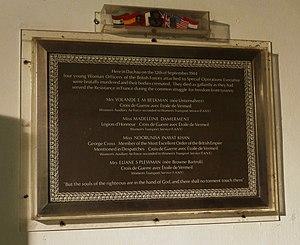
Noor Un Nisa Inayat Khan, née le 1ᵉʳ janvier 1914 au Kremlin de Moscou en Russie et morte le 13 septembre 1944 au camp de Dachau en Allemagne, fut pendant la Seconde Guerre mondiale, un agent secret britannique du Special Operations Executive, section F. Premier agent féminin à être envoyé en France comme opérateur radio, elle rejoignit le réseau PHONO d’Henri Garry en juin 1943.